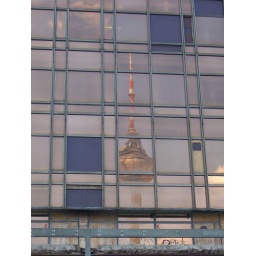
The TV tower reflected in the Old palace of the republic in Germany